Gregory B. Craig

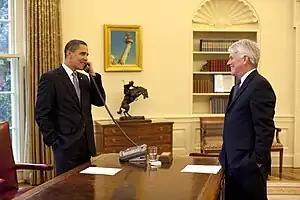
Craig in the Oval Office with President Barack Obama on May 1, 2009, as photographed by Pete Souza.

In its November 2008 issue, shortly before the 2008 presidential election, the "ABA Journal" speculated that Craig might be named Secretary of State in an Obama administration. Craig also reportedly hoped for that position or another foreign policy post in the Obama administration, which did not materialize. Obama ultimately appointed Craig to serve as his first White House Counsel. Craig served in that post from January 2009 to January 2010.